Gill

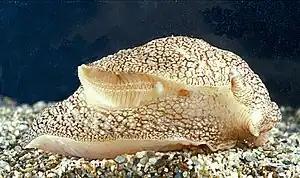
A sea slug, "Pleurobranchaea meckelii": The gill (or ctenidium) is visible in this view of the right-hand side of the animal.

Crustaceans, molluscs, and some aquatic insects have tufted gills or plate-like structures on the surfaces of their bodies. Gills of various types and designs, simple or more elaborate, have evolved independently in the past, even among the same class of animals. The segments of polychaete worms bear parapodia many of which carry gills. Sponges lack specialised respiratory structures, and the whole of the animal acts as a gill as water is drawn through its spongy structure.